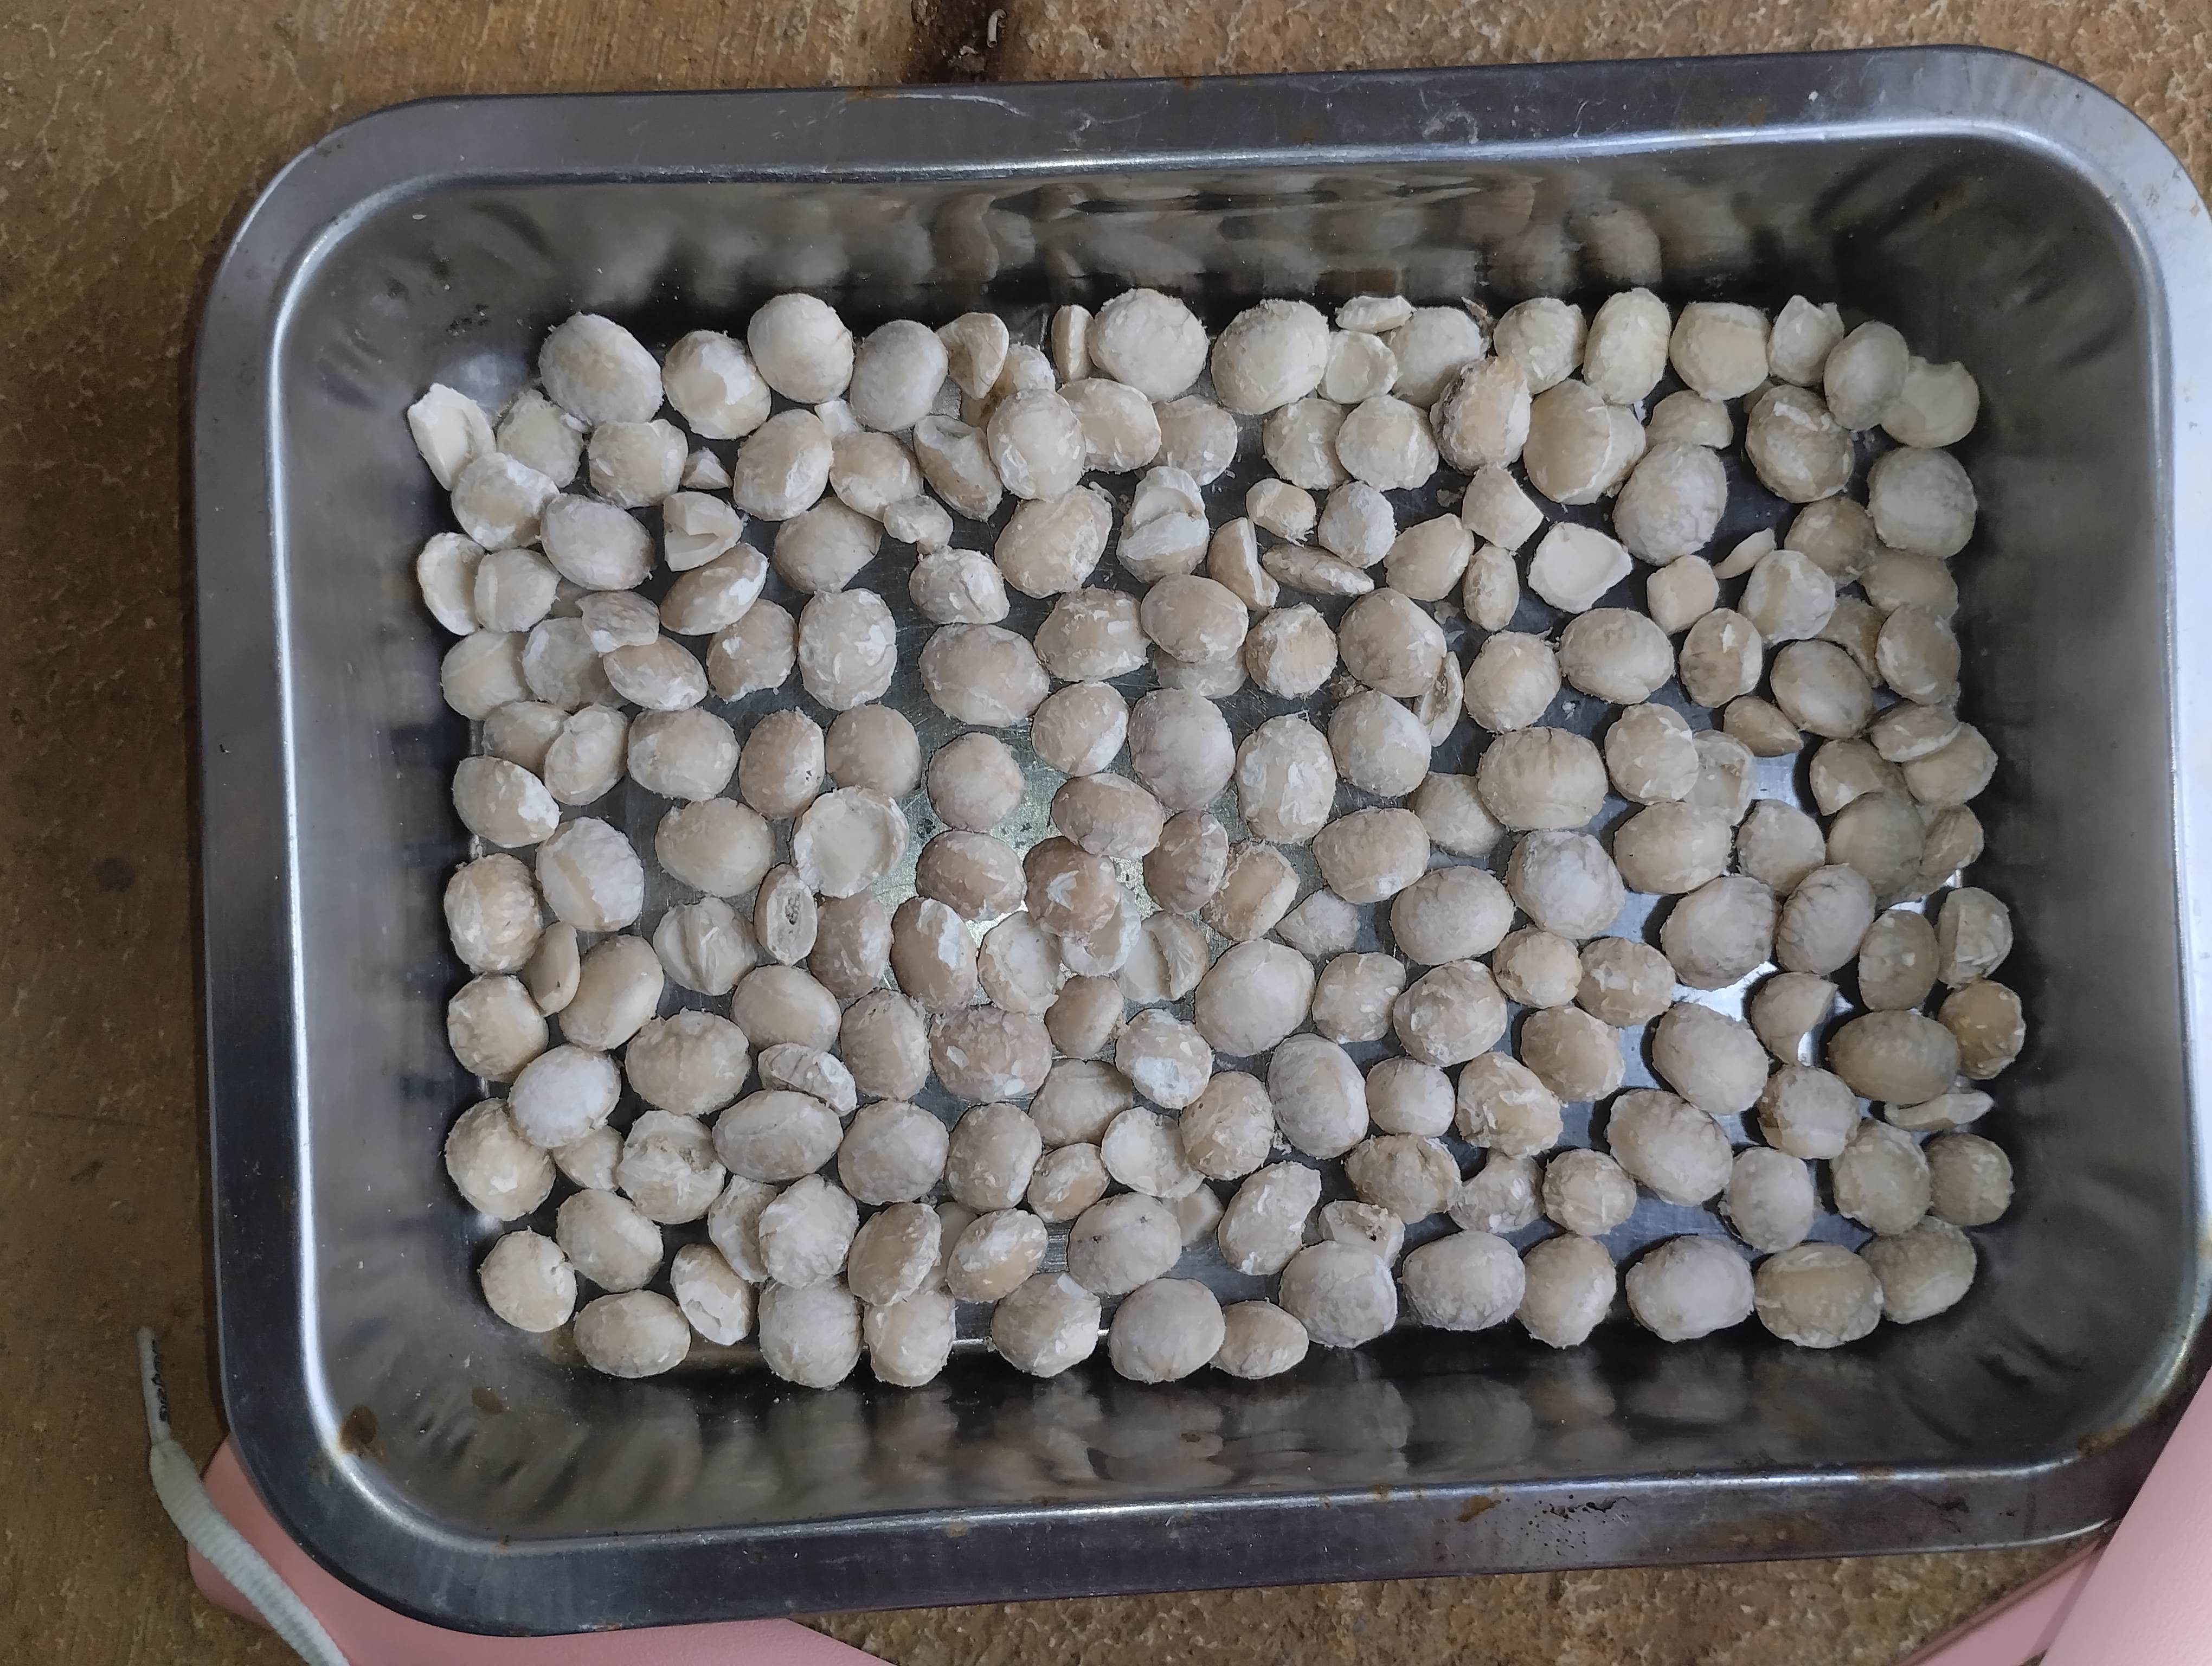
Label: bagus (good seed)